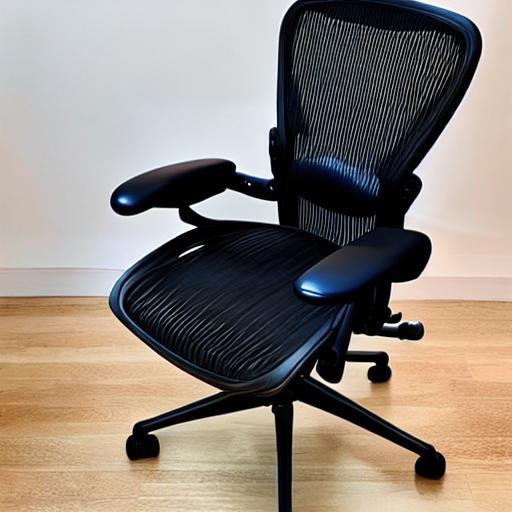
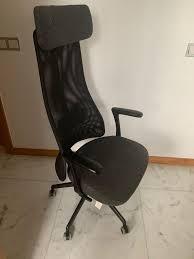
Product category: items_chair
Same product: no